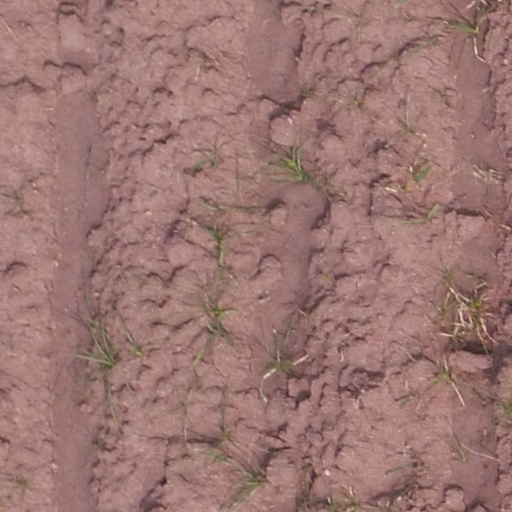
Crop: maize; corn